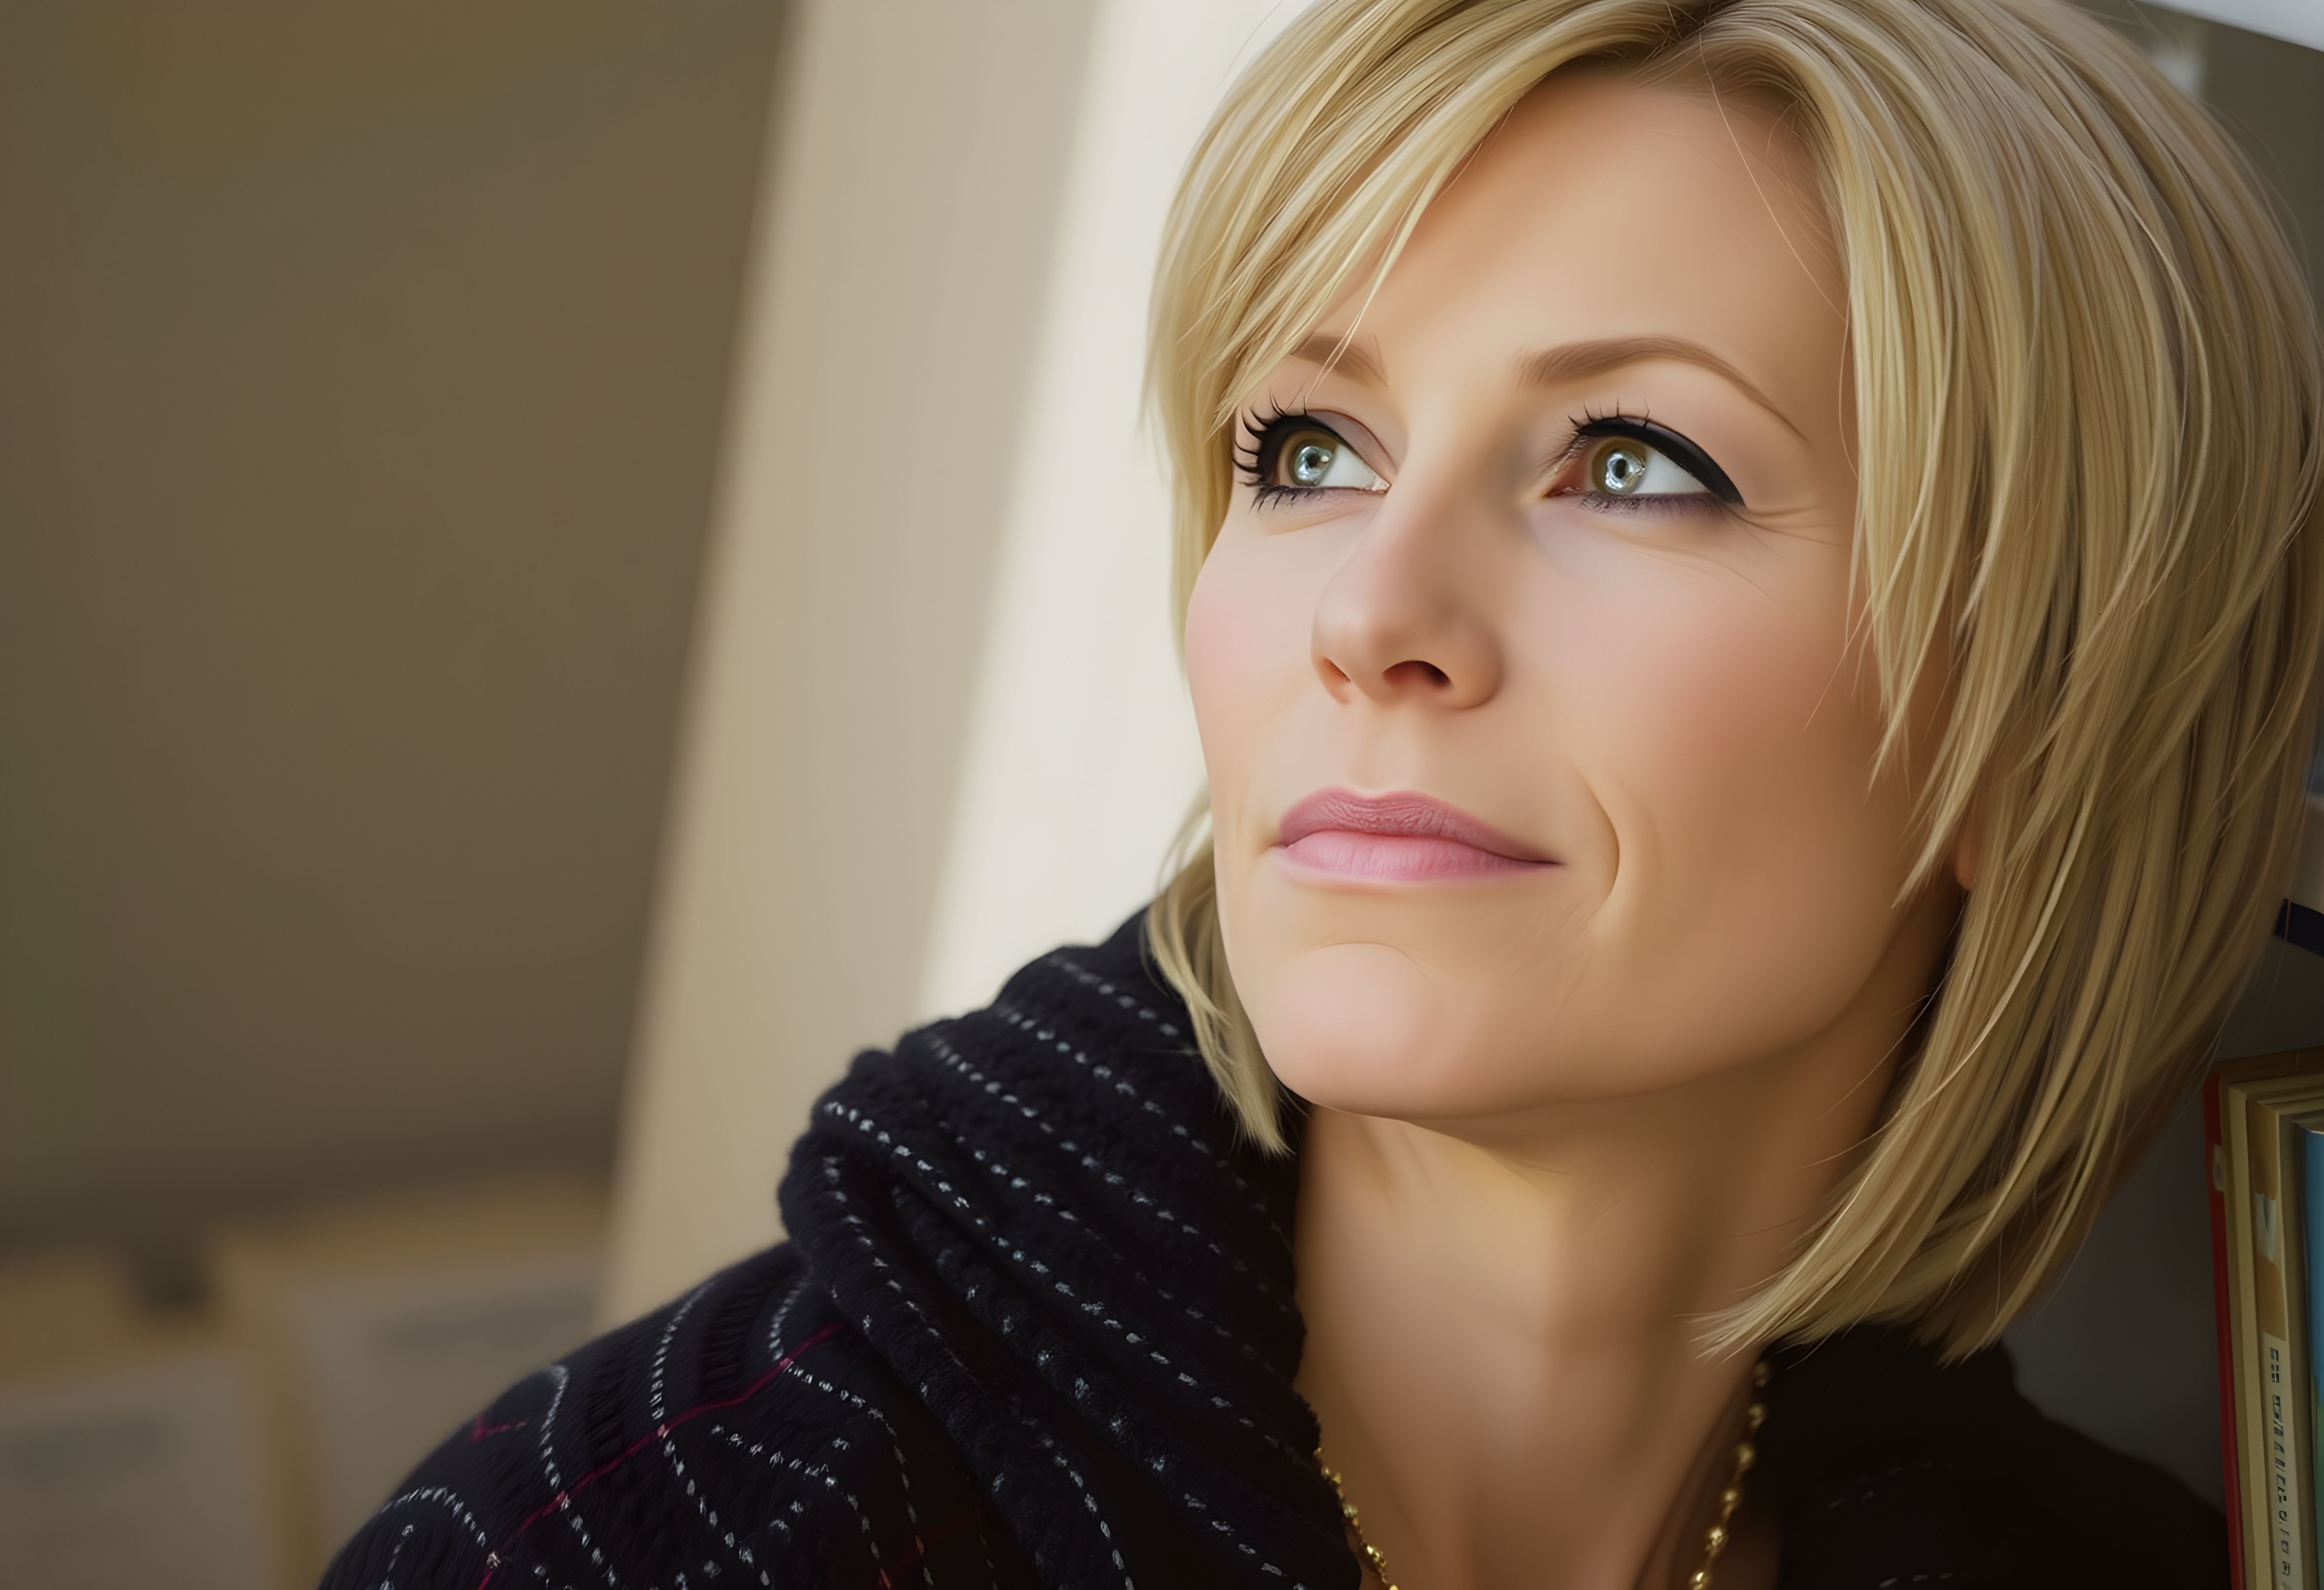
girl, hair, chin, cheek, eyebrow, lips, skin, hairstyle, eyelash, beauty, jaw, eye, facial expression, blond, bob cut, portrait photography, layered hair, Step cutting, brown hair, bangs, makeover, portrait, Curtained hair, cosmetics, lipstick, eye liner, feathered hair, hair coloring, asymmetric cut, surfer hair, hair care, wings, pixie cut, Lace wig, crop, model, No expression, mascara, photo shoot